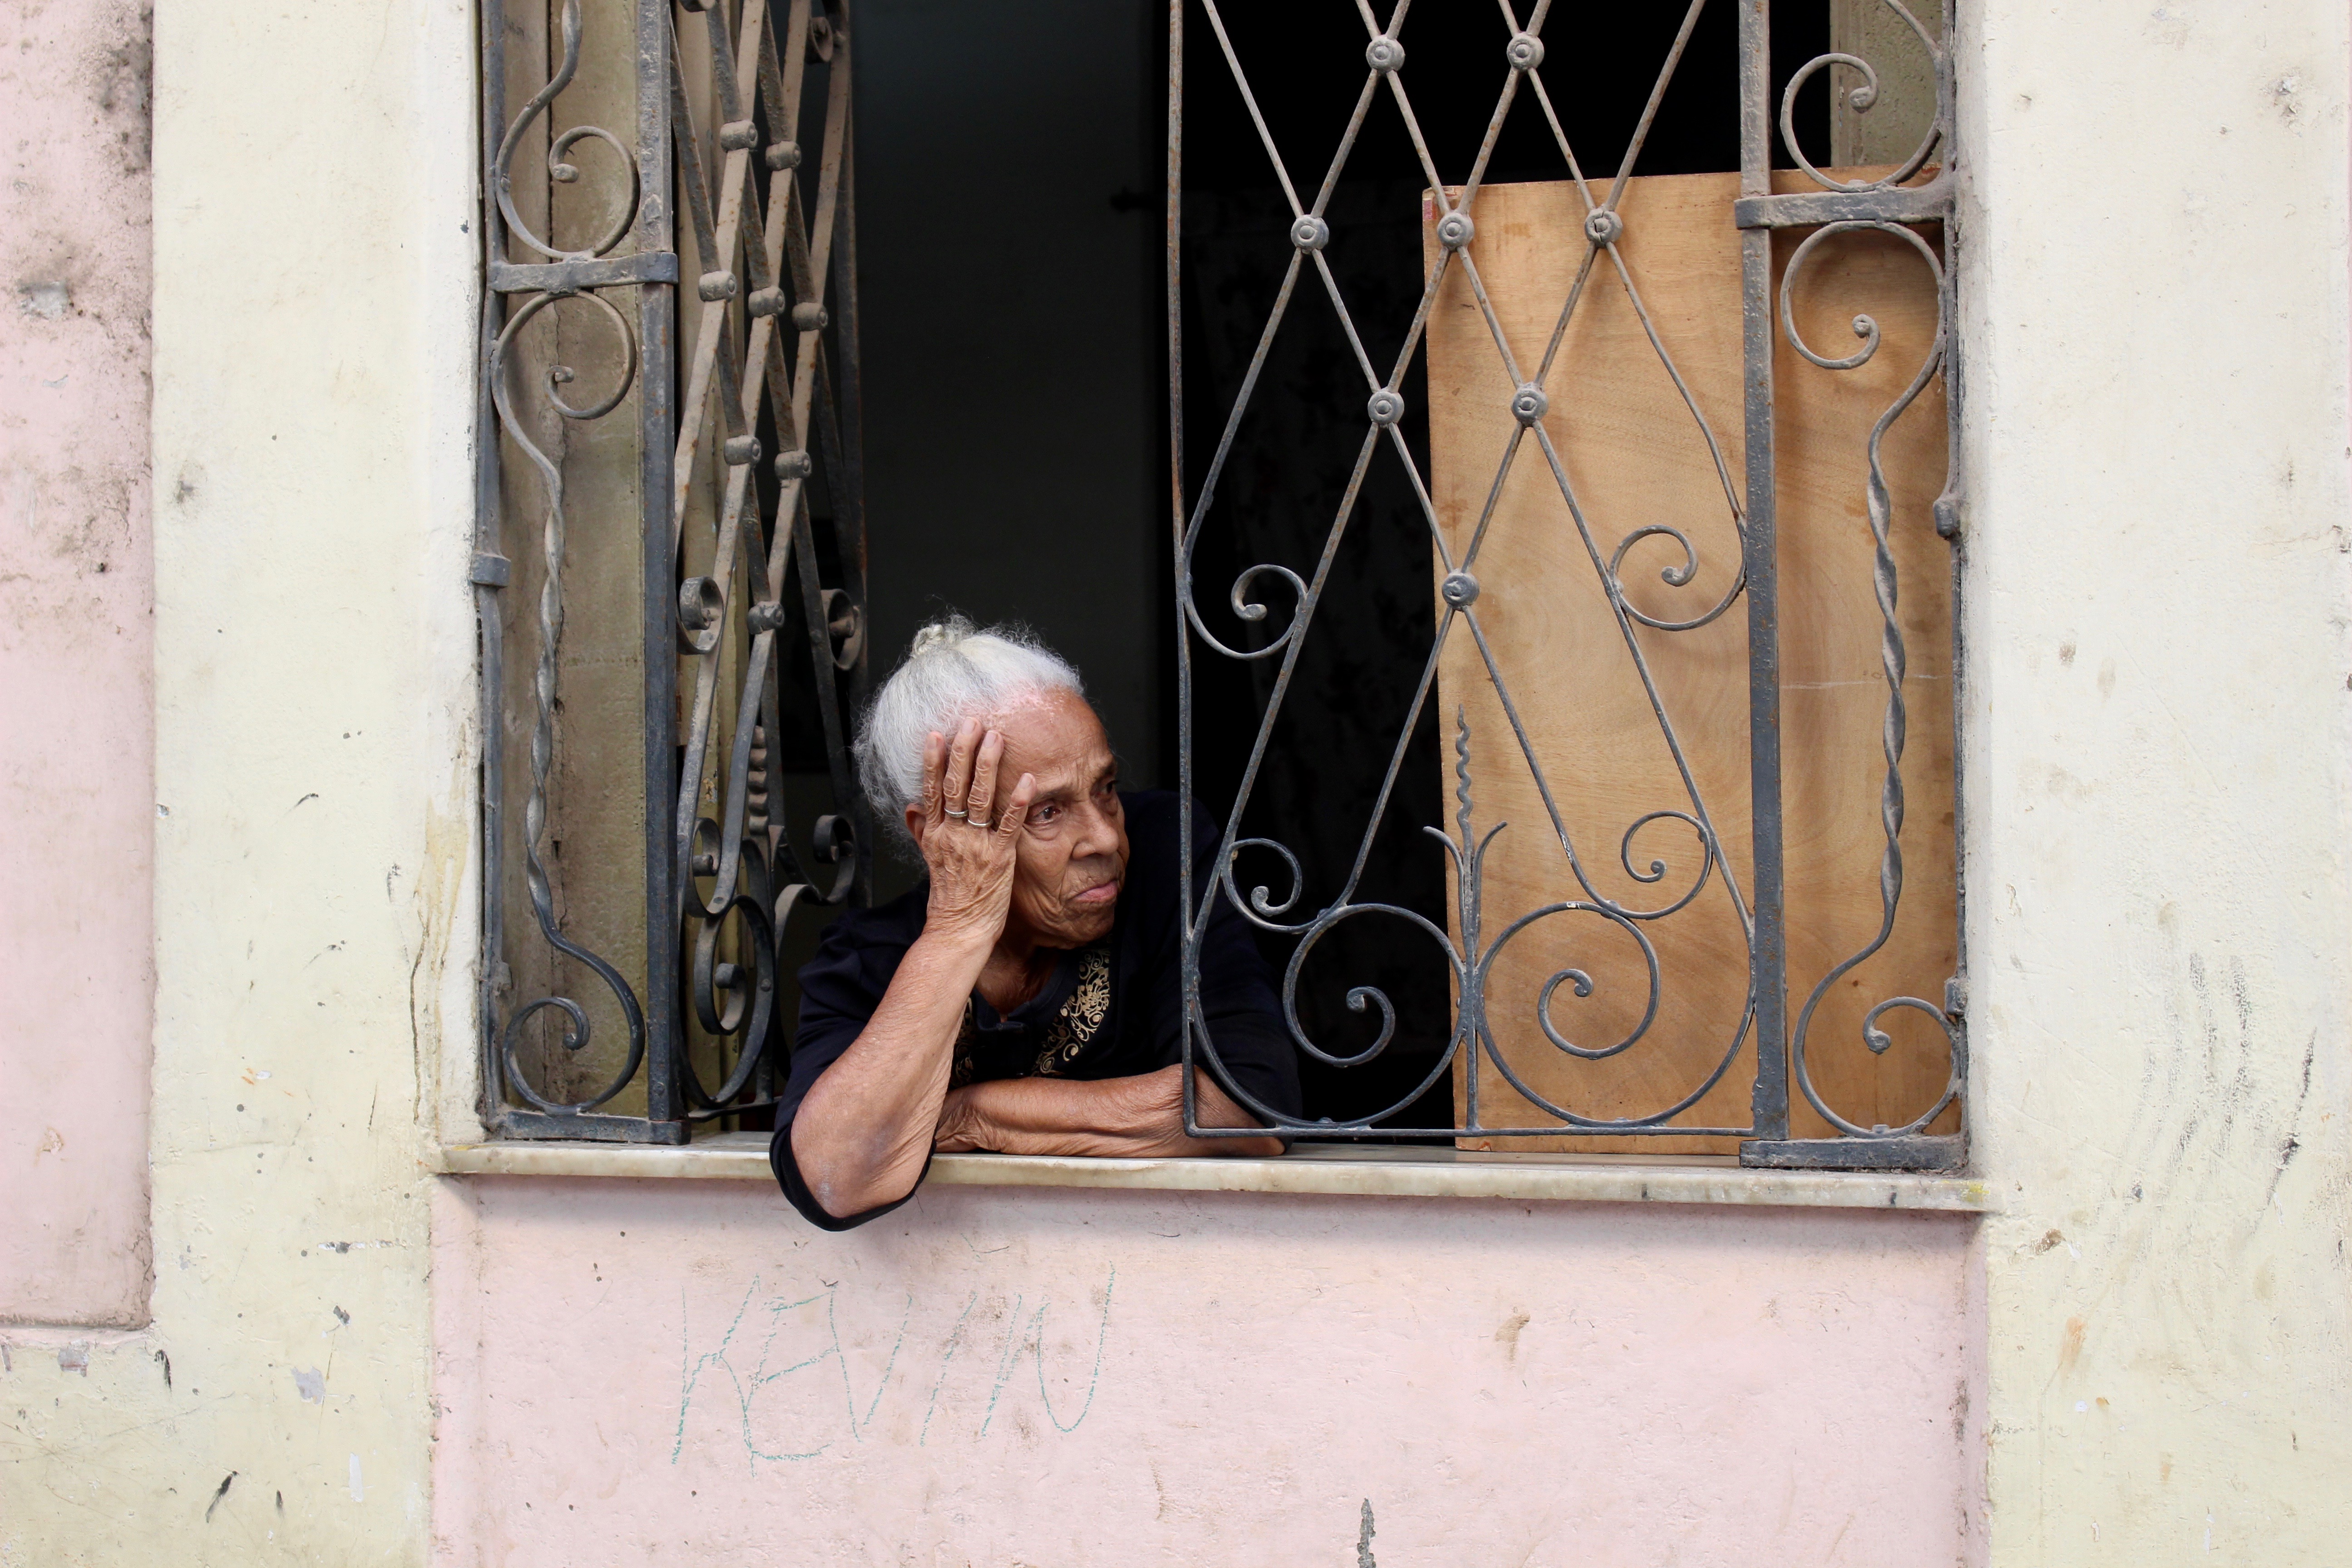
wood, white, window, wall, color, interior design, art, photograph, picture frame, iron